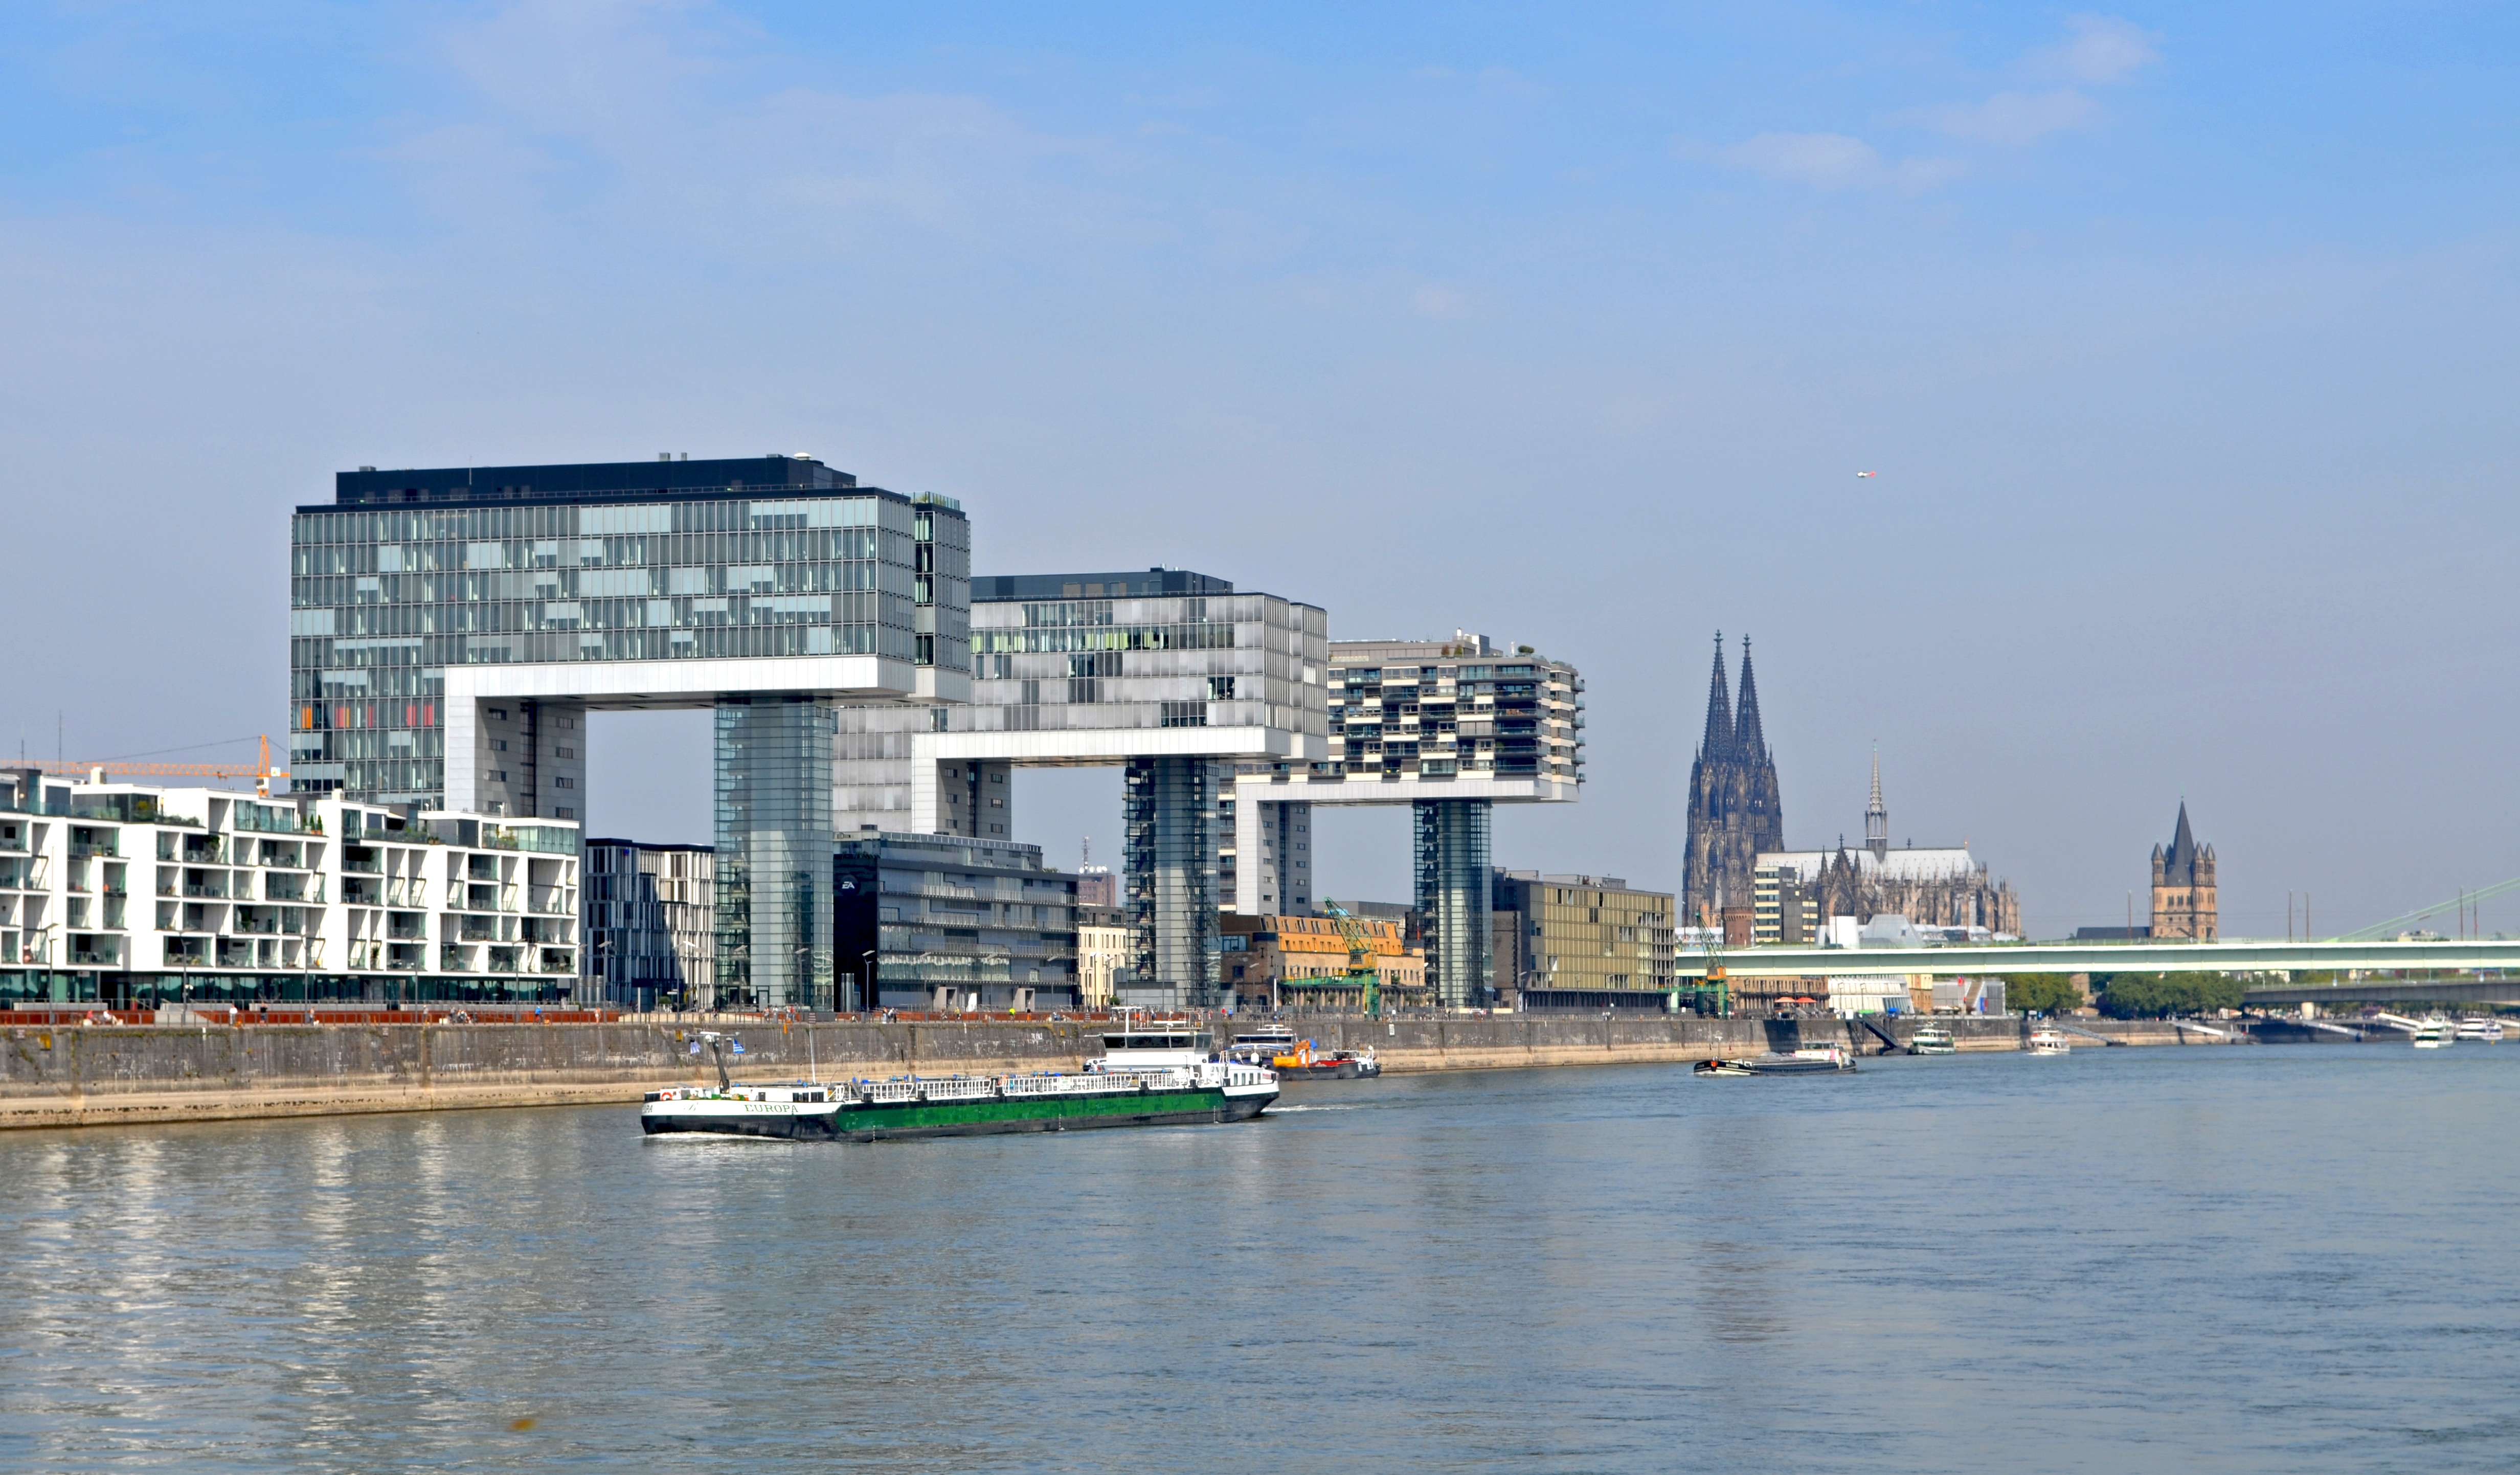
sea, coast, dock, boat, bridge, skyline, building, city, river, cityscape, downtown, vehicle, bay, landmark, harbor, marina, port, waterway, tower block, modern architecture, places of interest, ferry, infrastructure, germany, cologne, channel, rhine, kranhaus, harbour area, rhine harbor, crane homes, rhine river, passenger ship